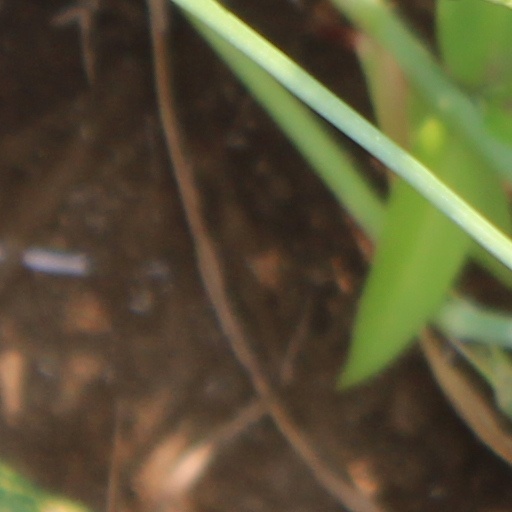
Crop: wheat